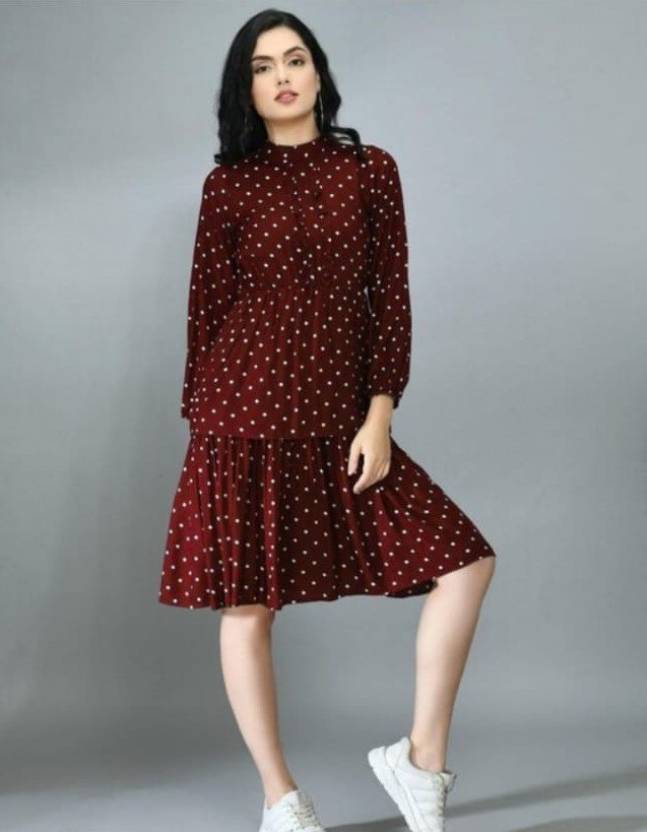
Product: Women Fit and Flare Maroon Dress
Price: ₹399
Colors: Maroon
Pattern: Printed
Description: This is Dress Perfect for the woman. This dress has a standard modern style to promote your look to the most stylish women in the party as well as casual visit.
Other details: Kick your personal style up a notch with this high-fashion Dress by Fashion2wear. This Dress is a great addition to your cool-weather wardrobe and looks great with your favourite pair of jeans for a laid-back lunch date look.